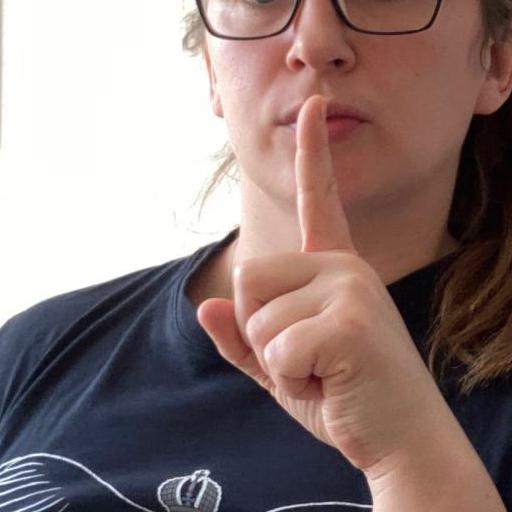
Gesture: mute